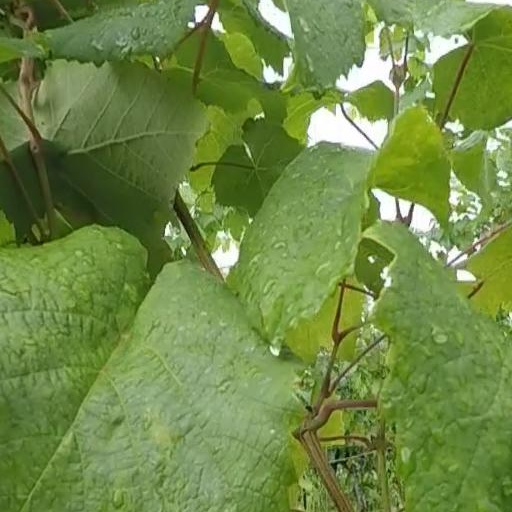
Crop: grape